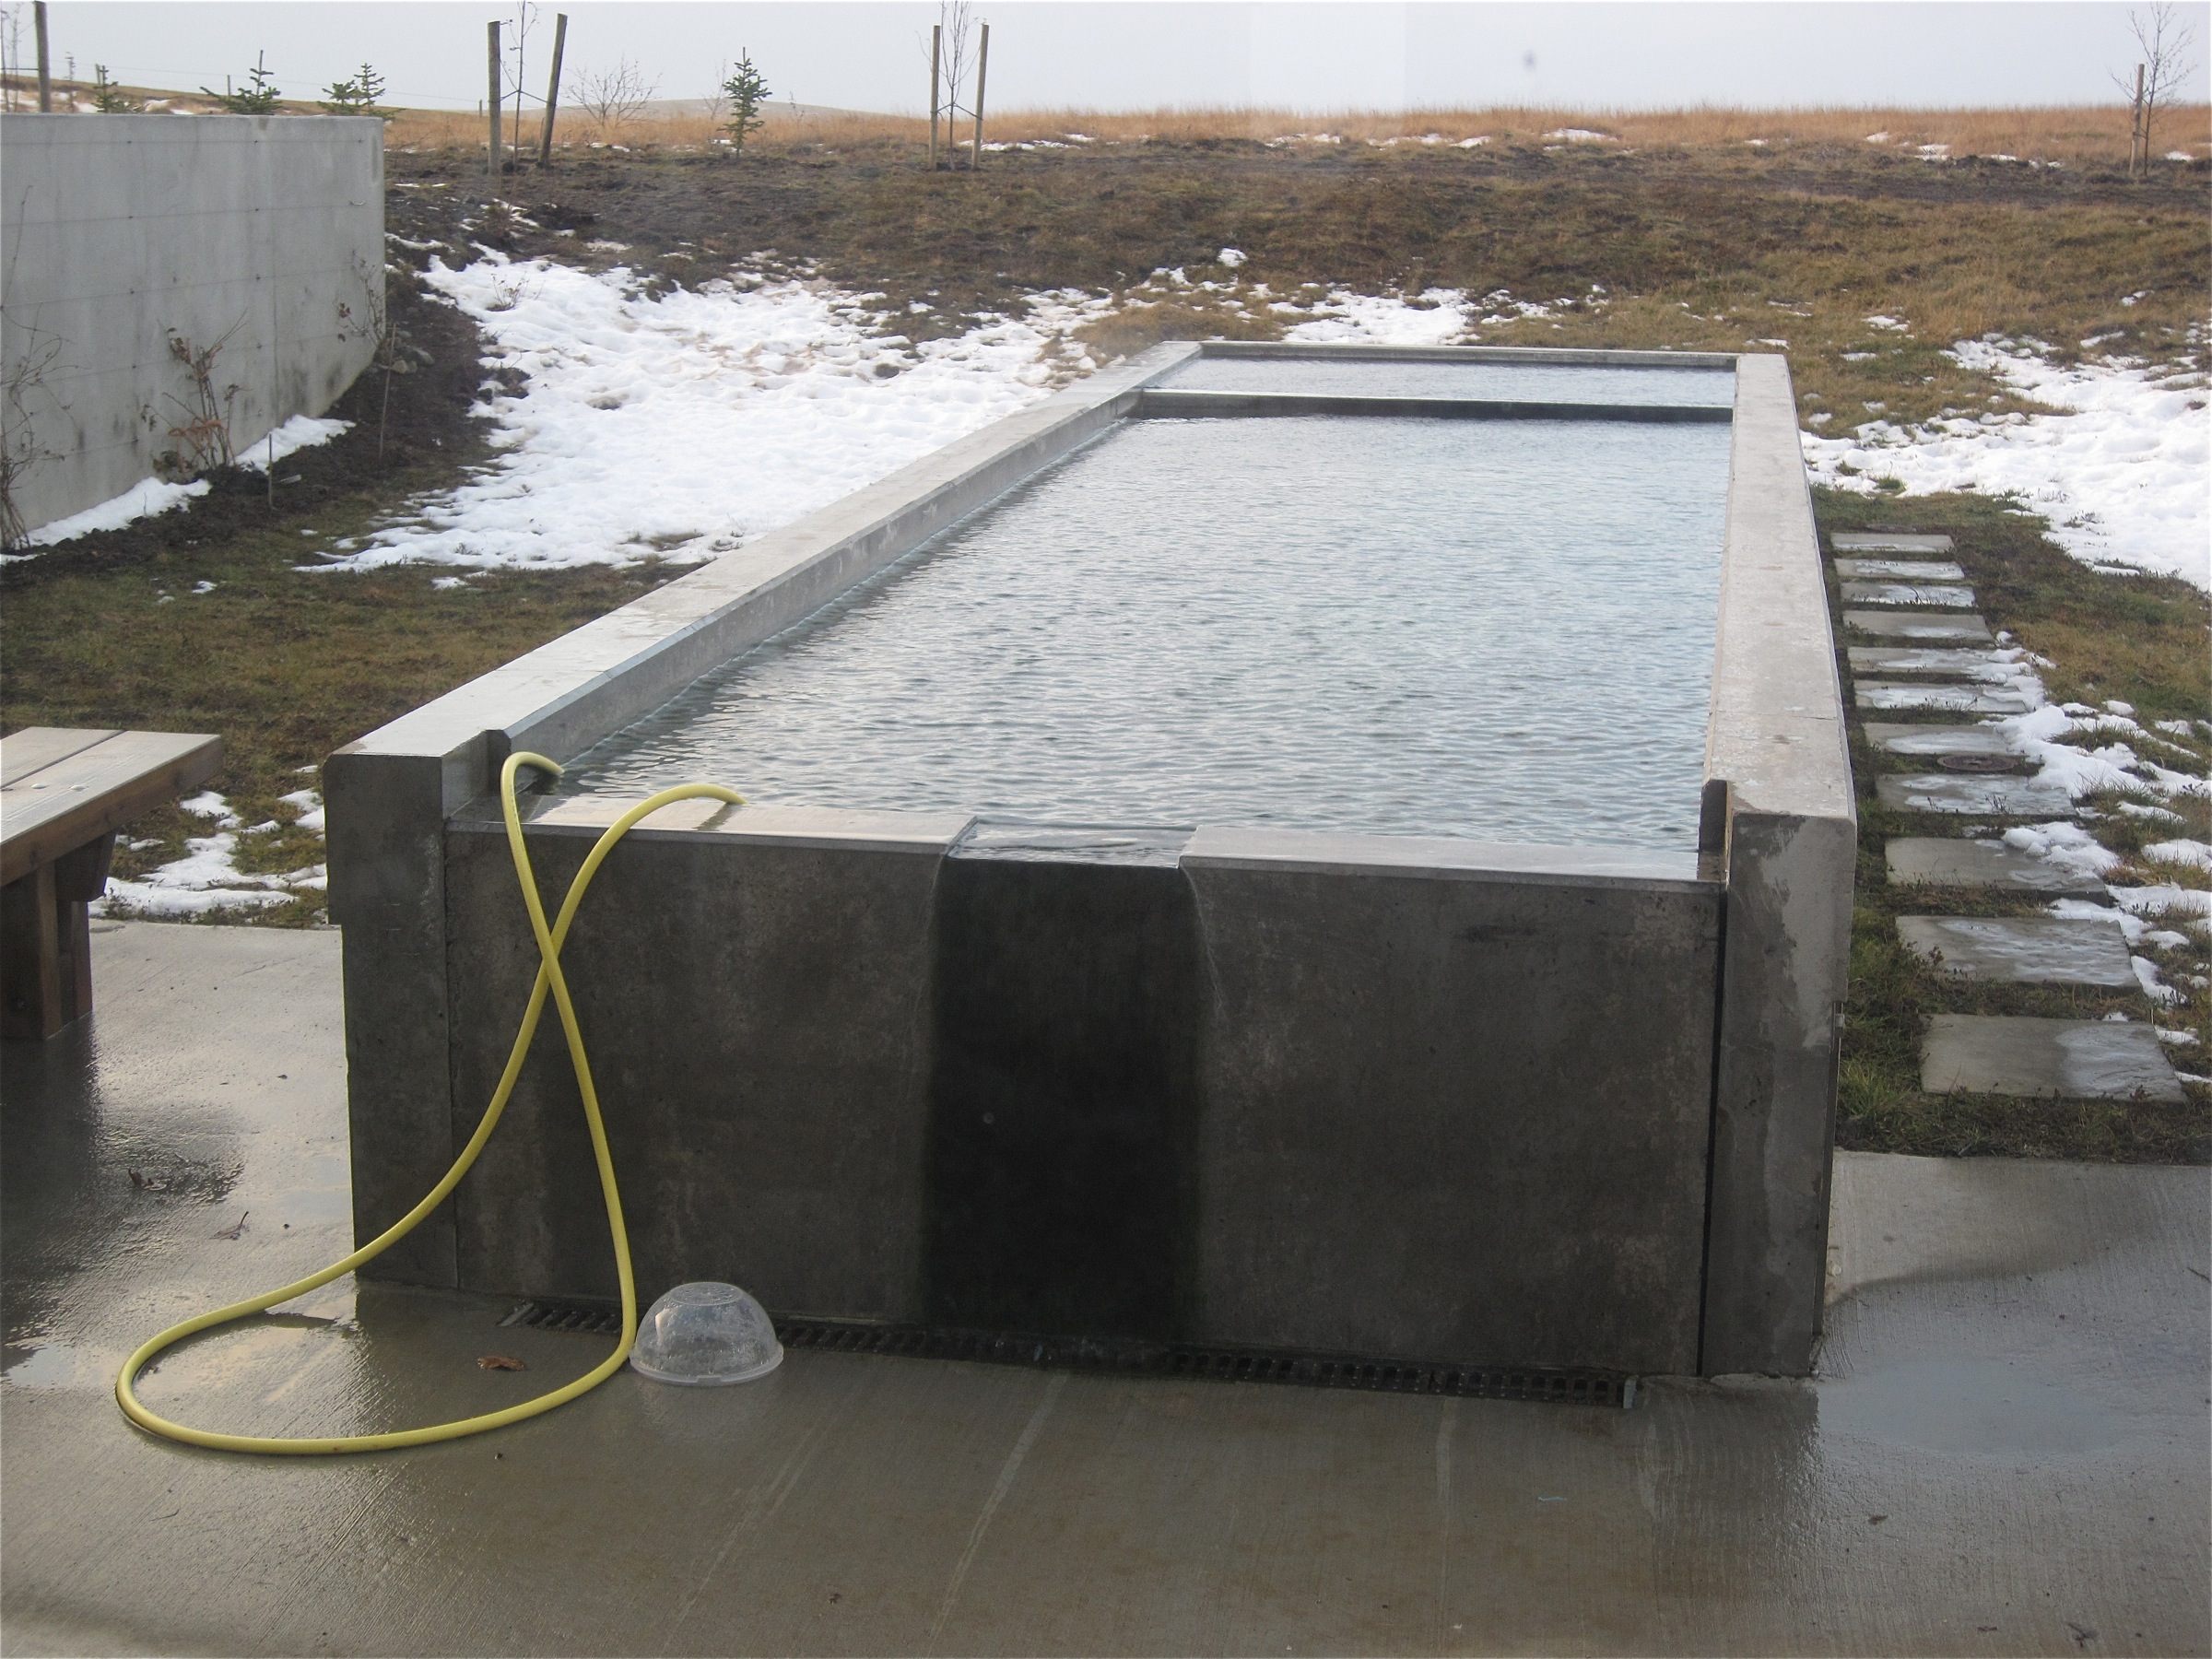
floor, iceland, concrete, skinnhufa, flooring